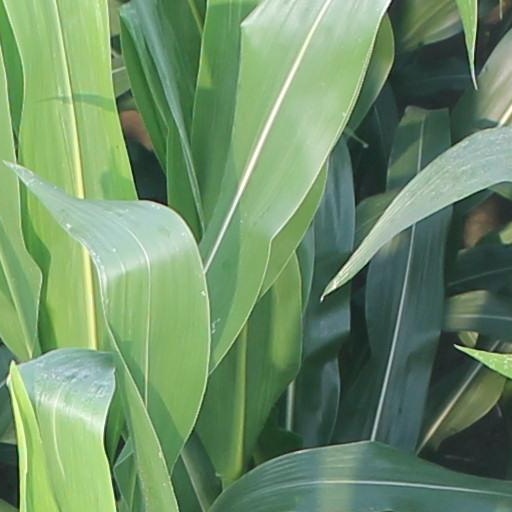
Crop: maize; corn